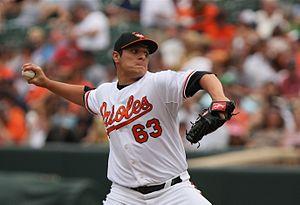
La saison 2009 des Orioles de Baltimore est la 109ᵉ saison en ligue majeure pour cette franchise. Avec 64 victoires pour 98 défaites, les Orioles terminent cinquièmes et derniers de la division Est de la Ligue américaine.
David José Hernandez est un lanceur droitier des Diamondbacks de l'Arizona de la Ligue majeure de baseball.